M. Visvesvaraya

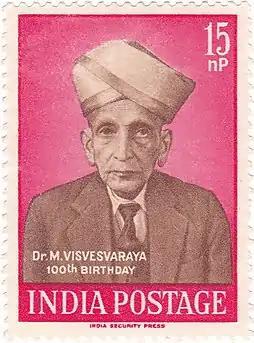

Visvesvaraya was appointed a Companion of the Order of the Indian Empire (CIE) in 1911 by King Edward VII, when he was the Chief Engineer to the Government of Mysore. In 1915, while he was Dewan of Mysore, Visvesvaraya was knighted as a Knight Commander of the Order of the Indian Empire (KCIE) by King George V for his contributions to the public good.